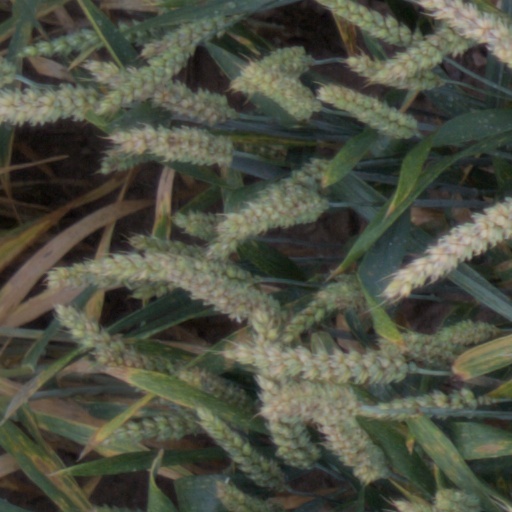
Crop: wheat